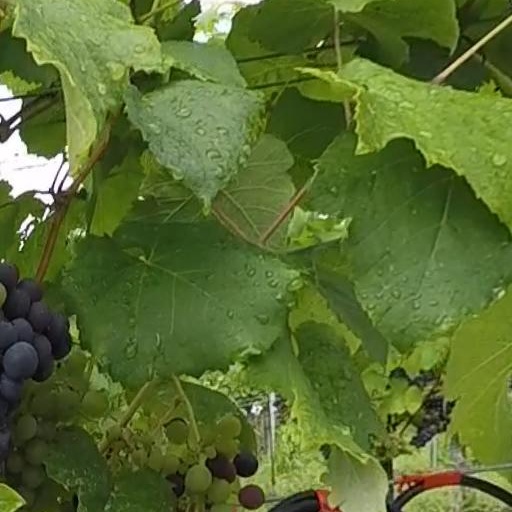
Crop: grape